Thermopile laser sensor

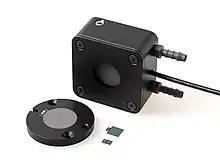
Figure 1: Thermal sensors are available in various sizes

Thermopile laser sensors (Fig 1) are used for measuring laser power from a few μW to several W (see section 2.4). The incoming radiation of the laser is converted into heat energy at the surface. This heat input produces a temperature gradient across the sensor. Making use of the thermoelectric effect a voltage is generated by this temperature gradient. Since the voltage is directly proportional to the incoming radiation, it can be directly related to the irradiation power (see section 2.1).